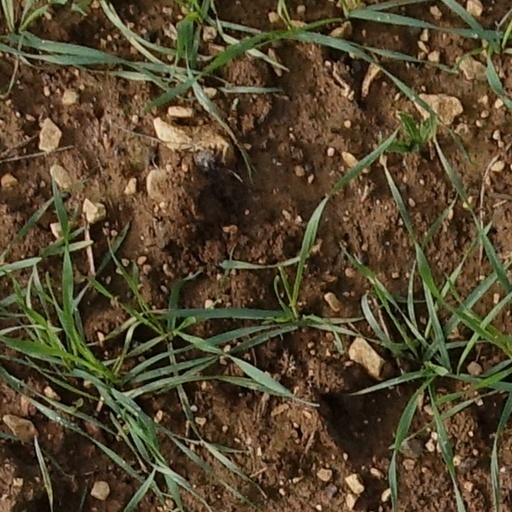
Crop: wheat